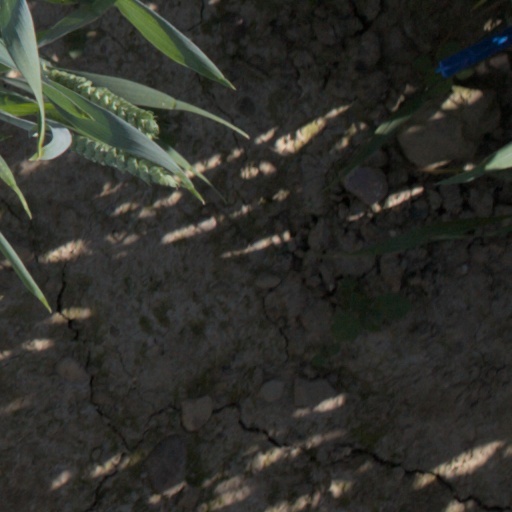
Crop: wheat